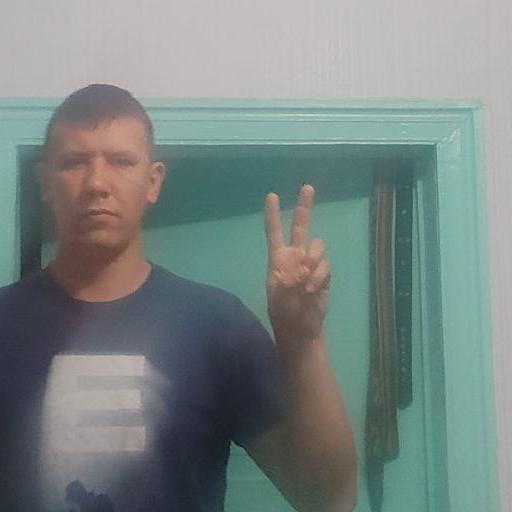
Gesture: peace